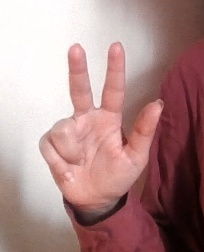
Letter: al